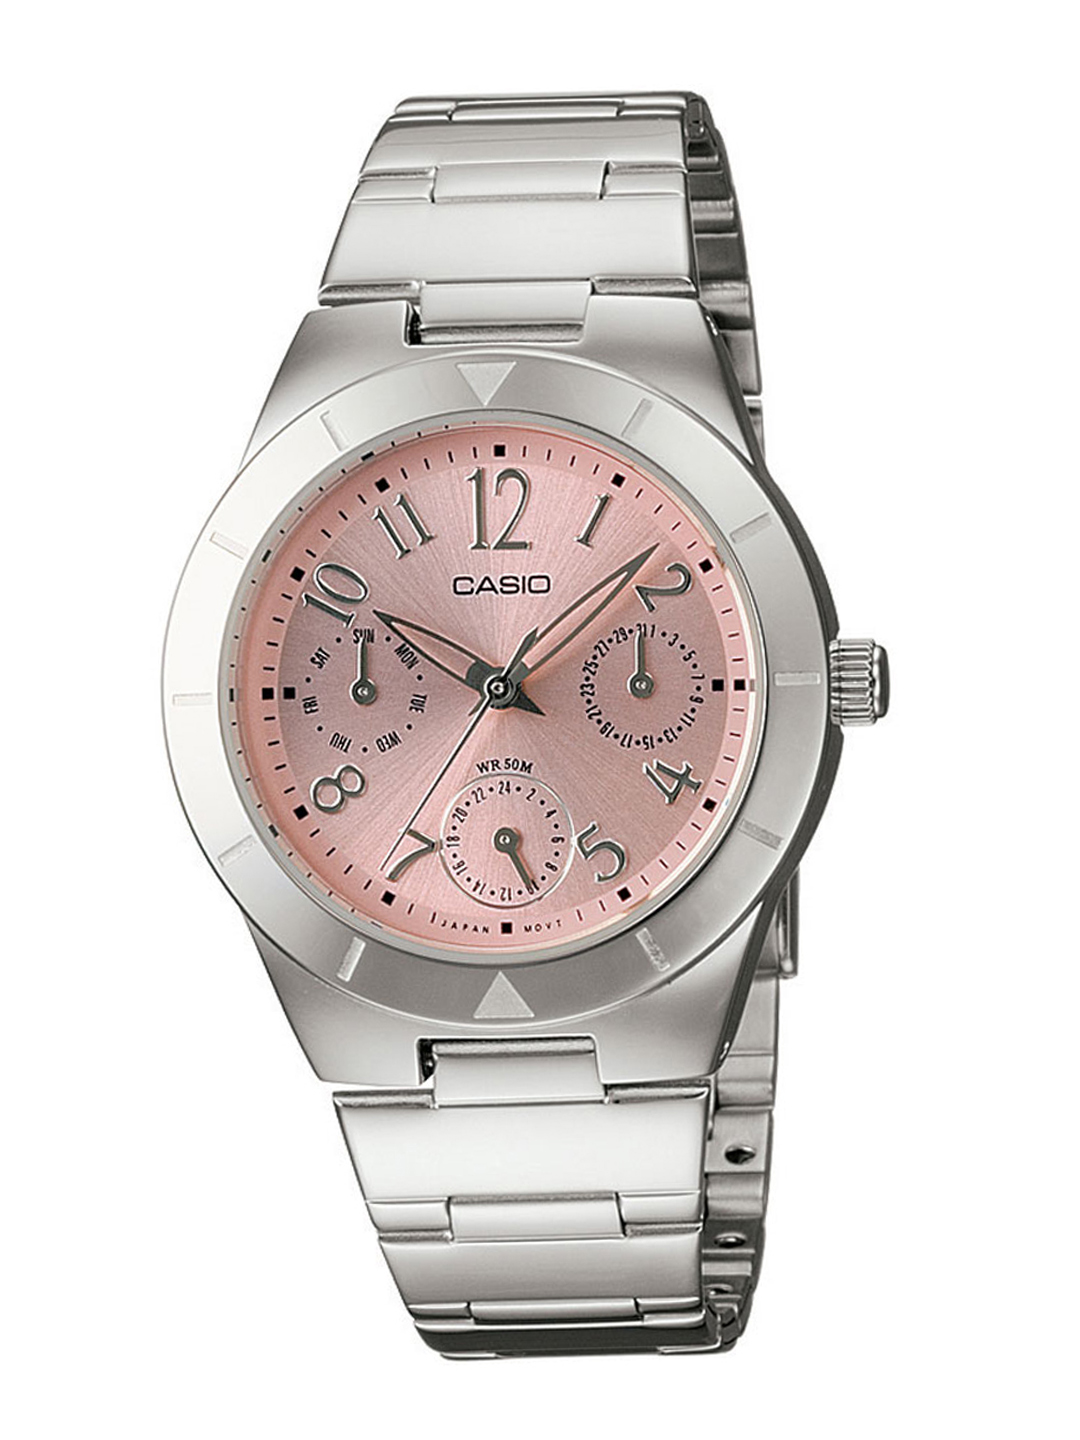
CASIO Women Pink Dial Analogue Watch A534
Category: Accessories / Watches / Watches
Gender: Women
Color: Pink
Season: Winter 2016
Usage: Casual